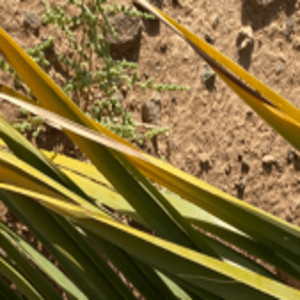
Label: Potassium Deficiency